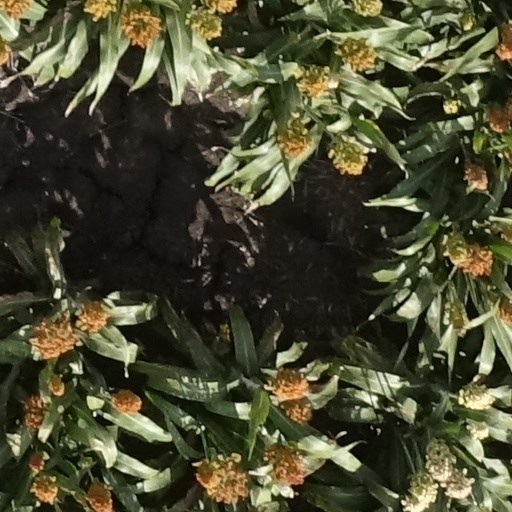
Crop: sorghum